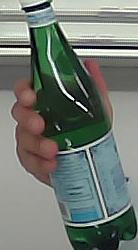
Product: sanpellegrino_water